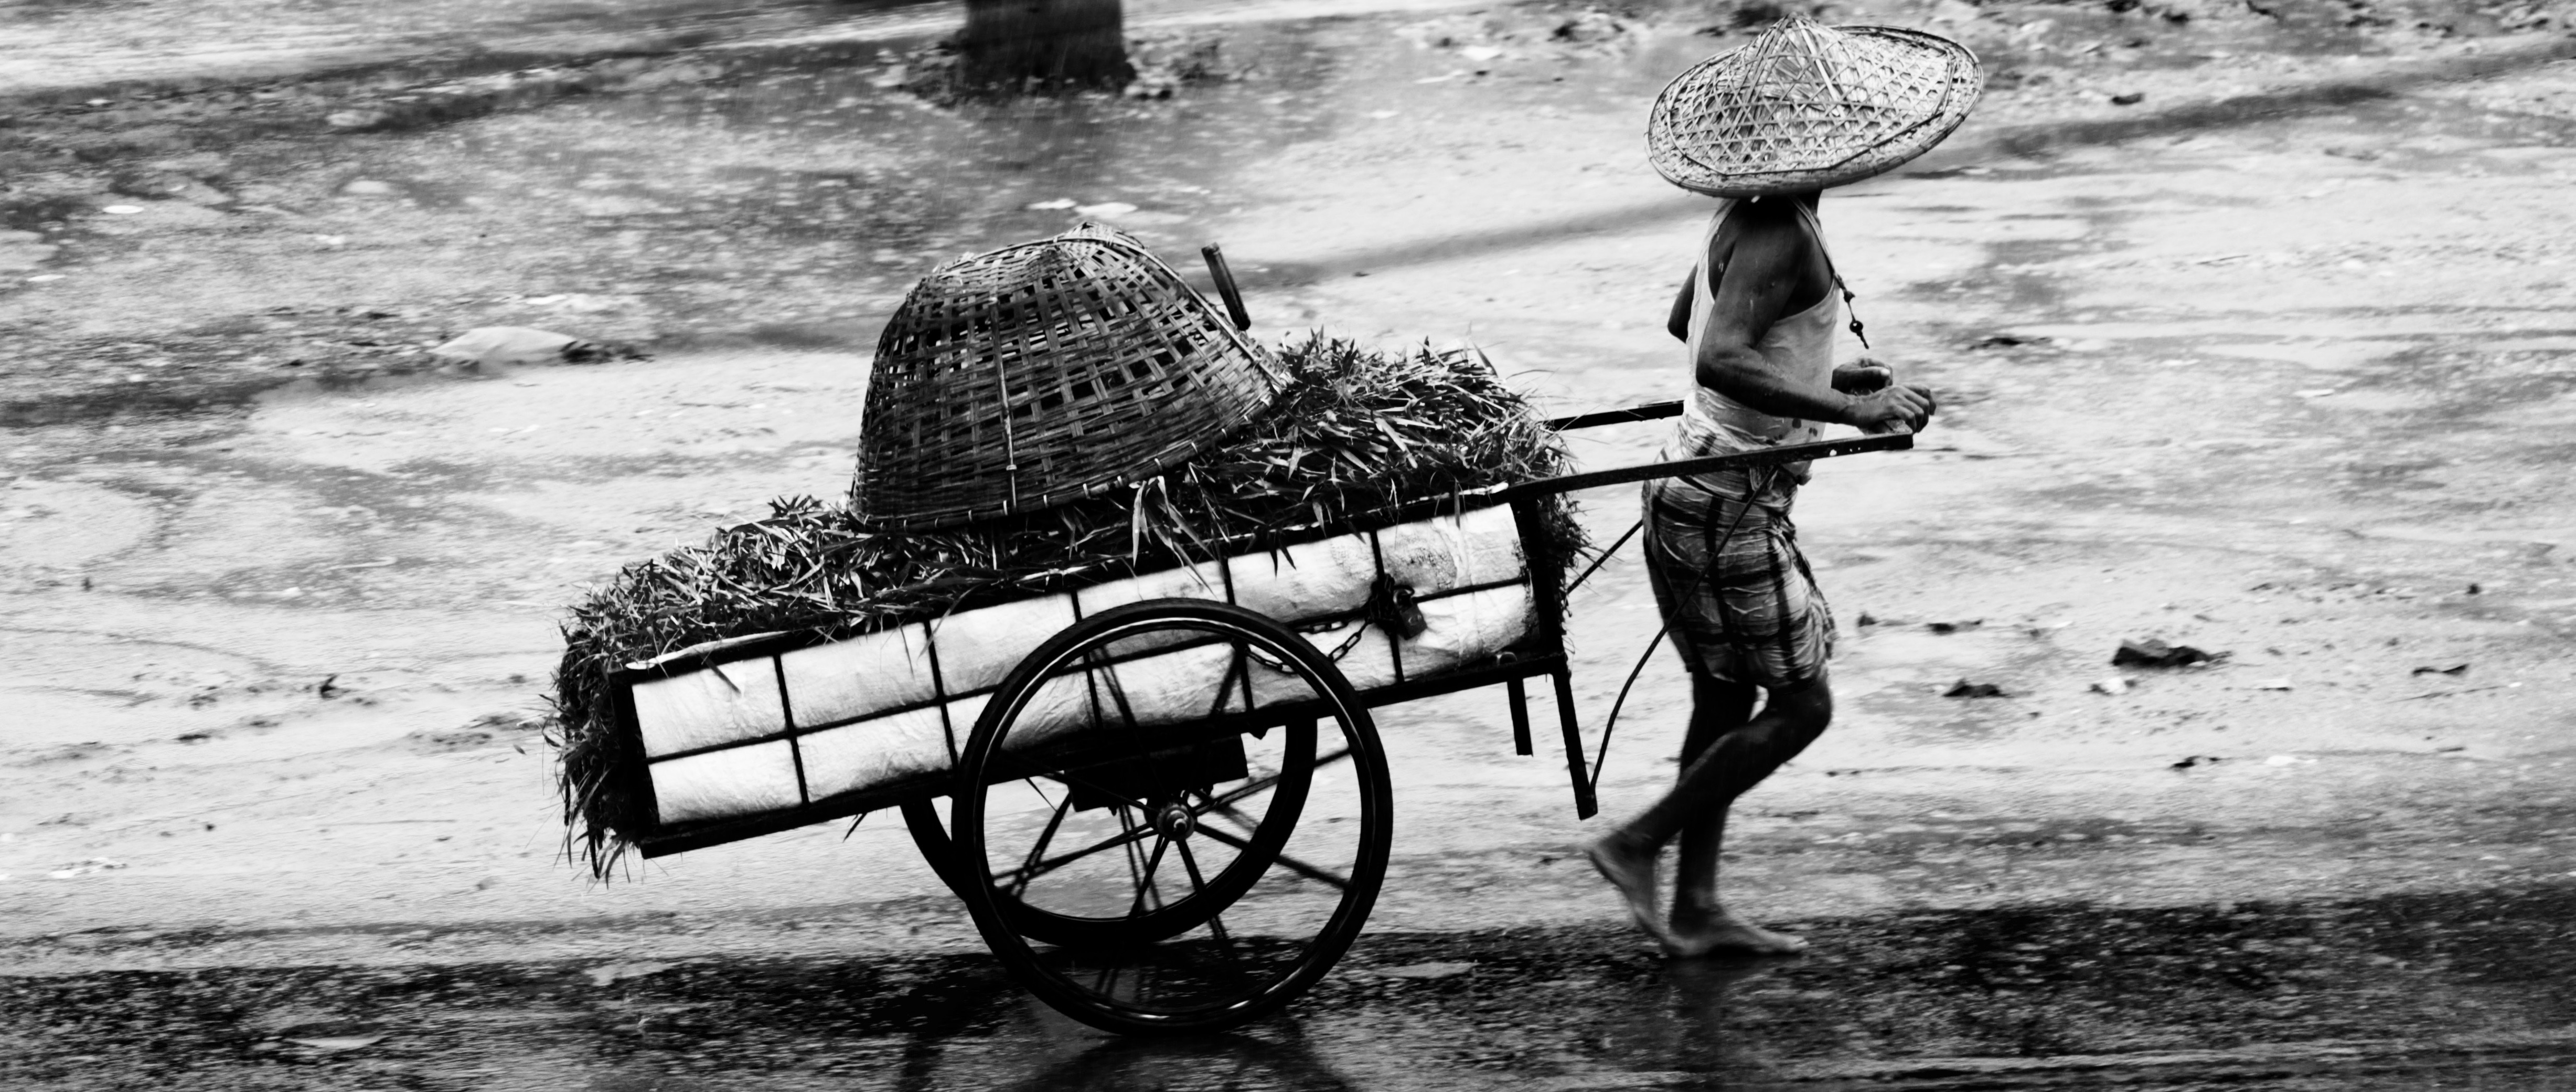
black and white, photography, vehicle, sitting, weather, black, monochrome, photograph, monochrome photography